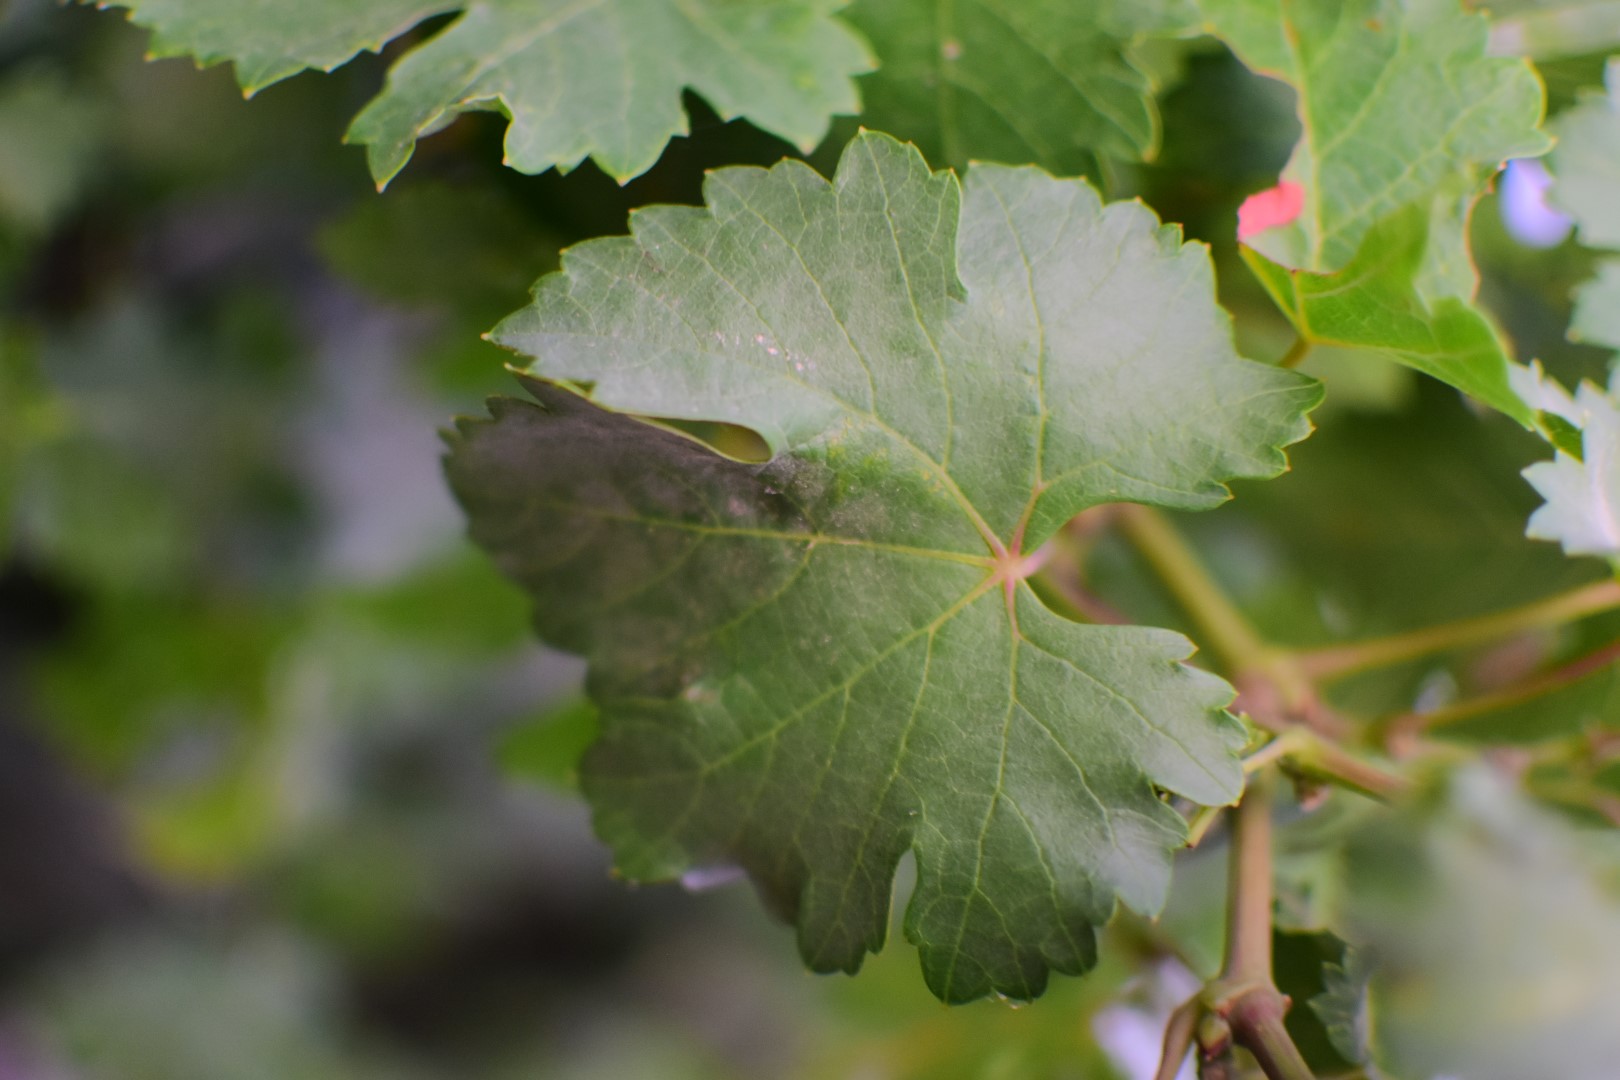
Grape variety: Aswud Balad